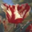
Label: tulip